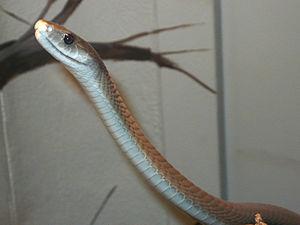
Dendroaspis polylepis est une espèce de serpents de la famille des Elapidae. En français, il est appelé Mamba noir.